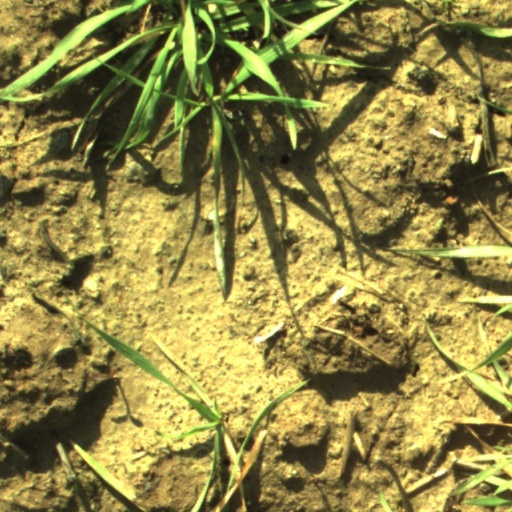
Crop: wheat